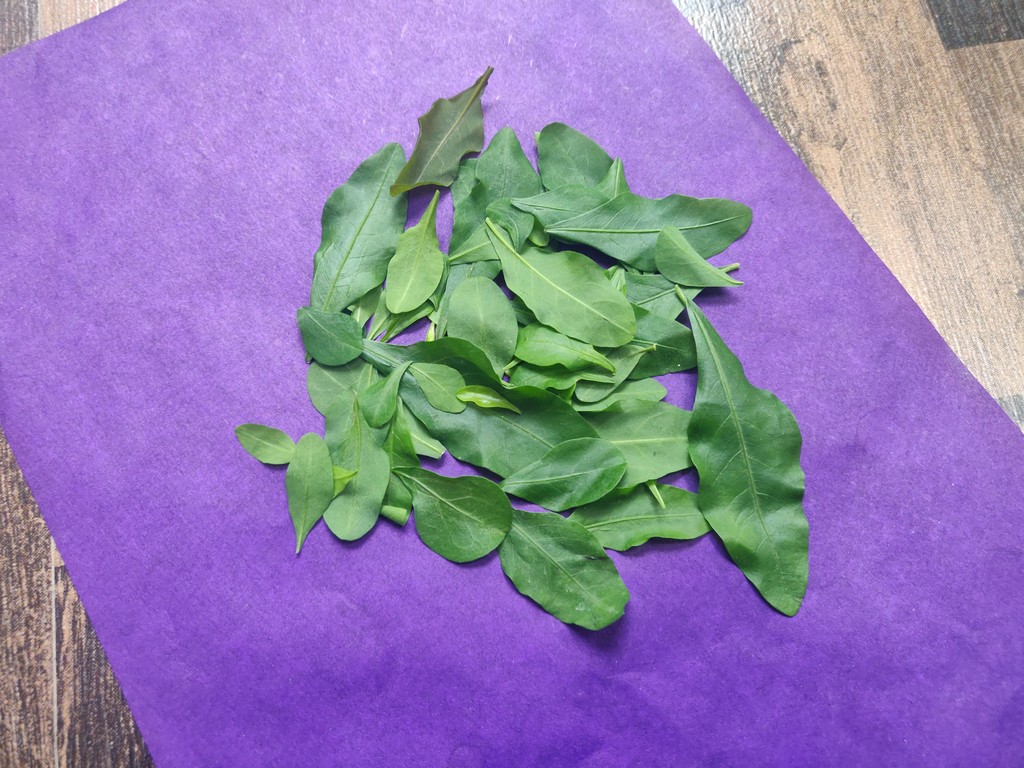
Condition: Healthy
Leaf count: multiple
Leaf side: unknown